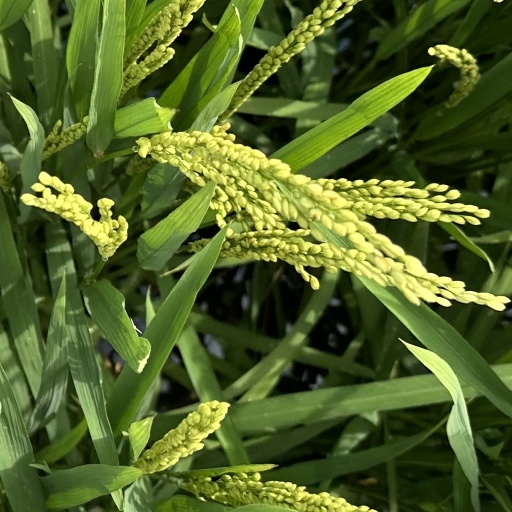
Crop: rice